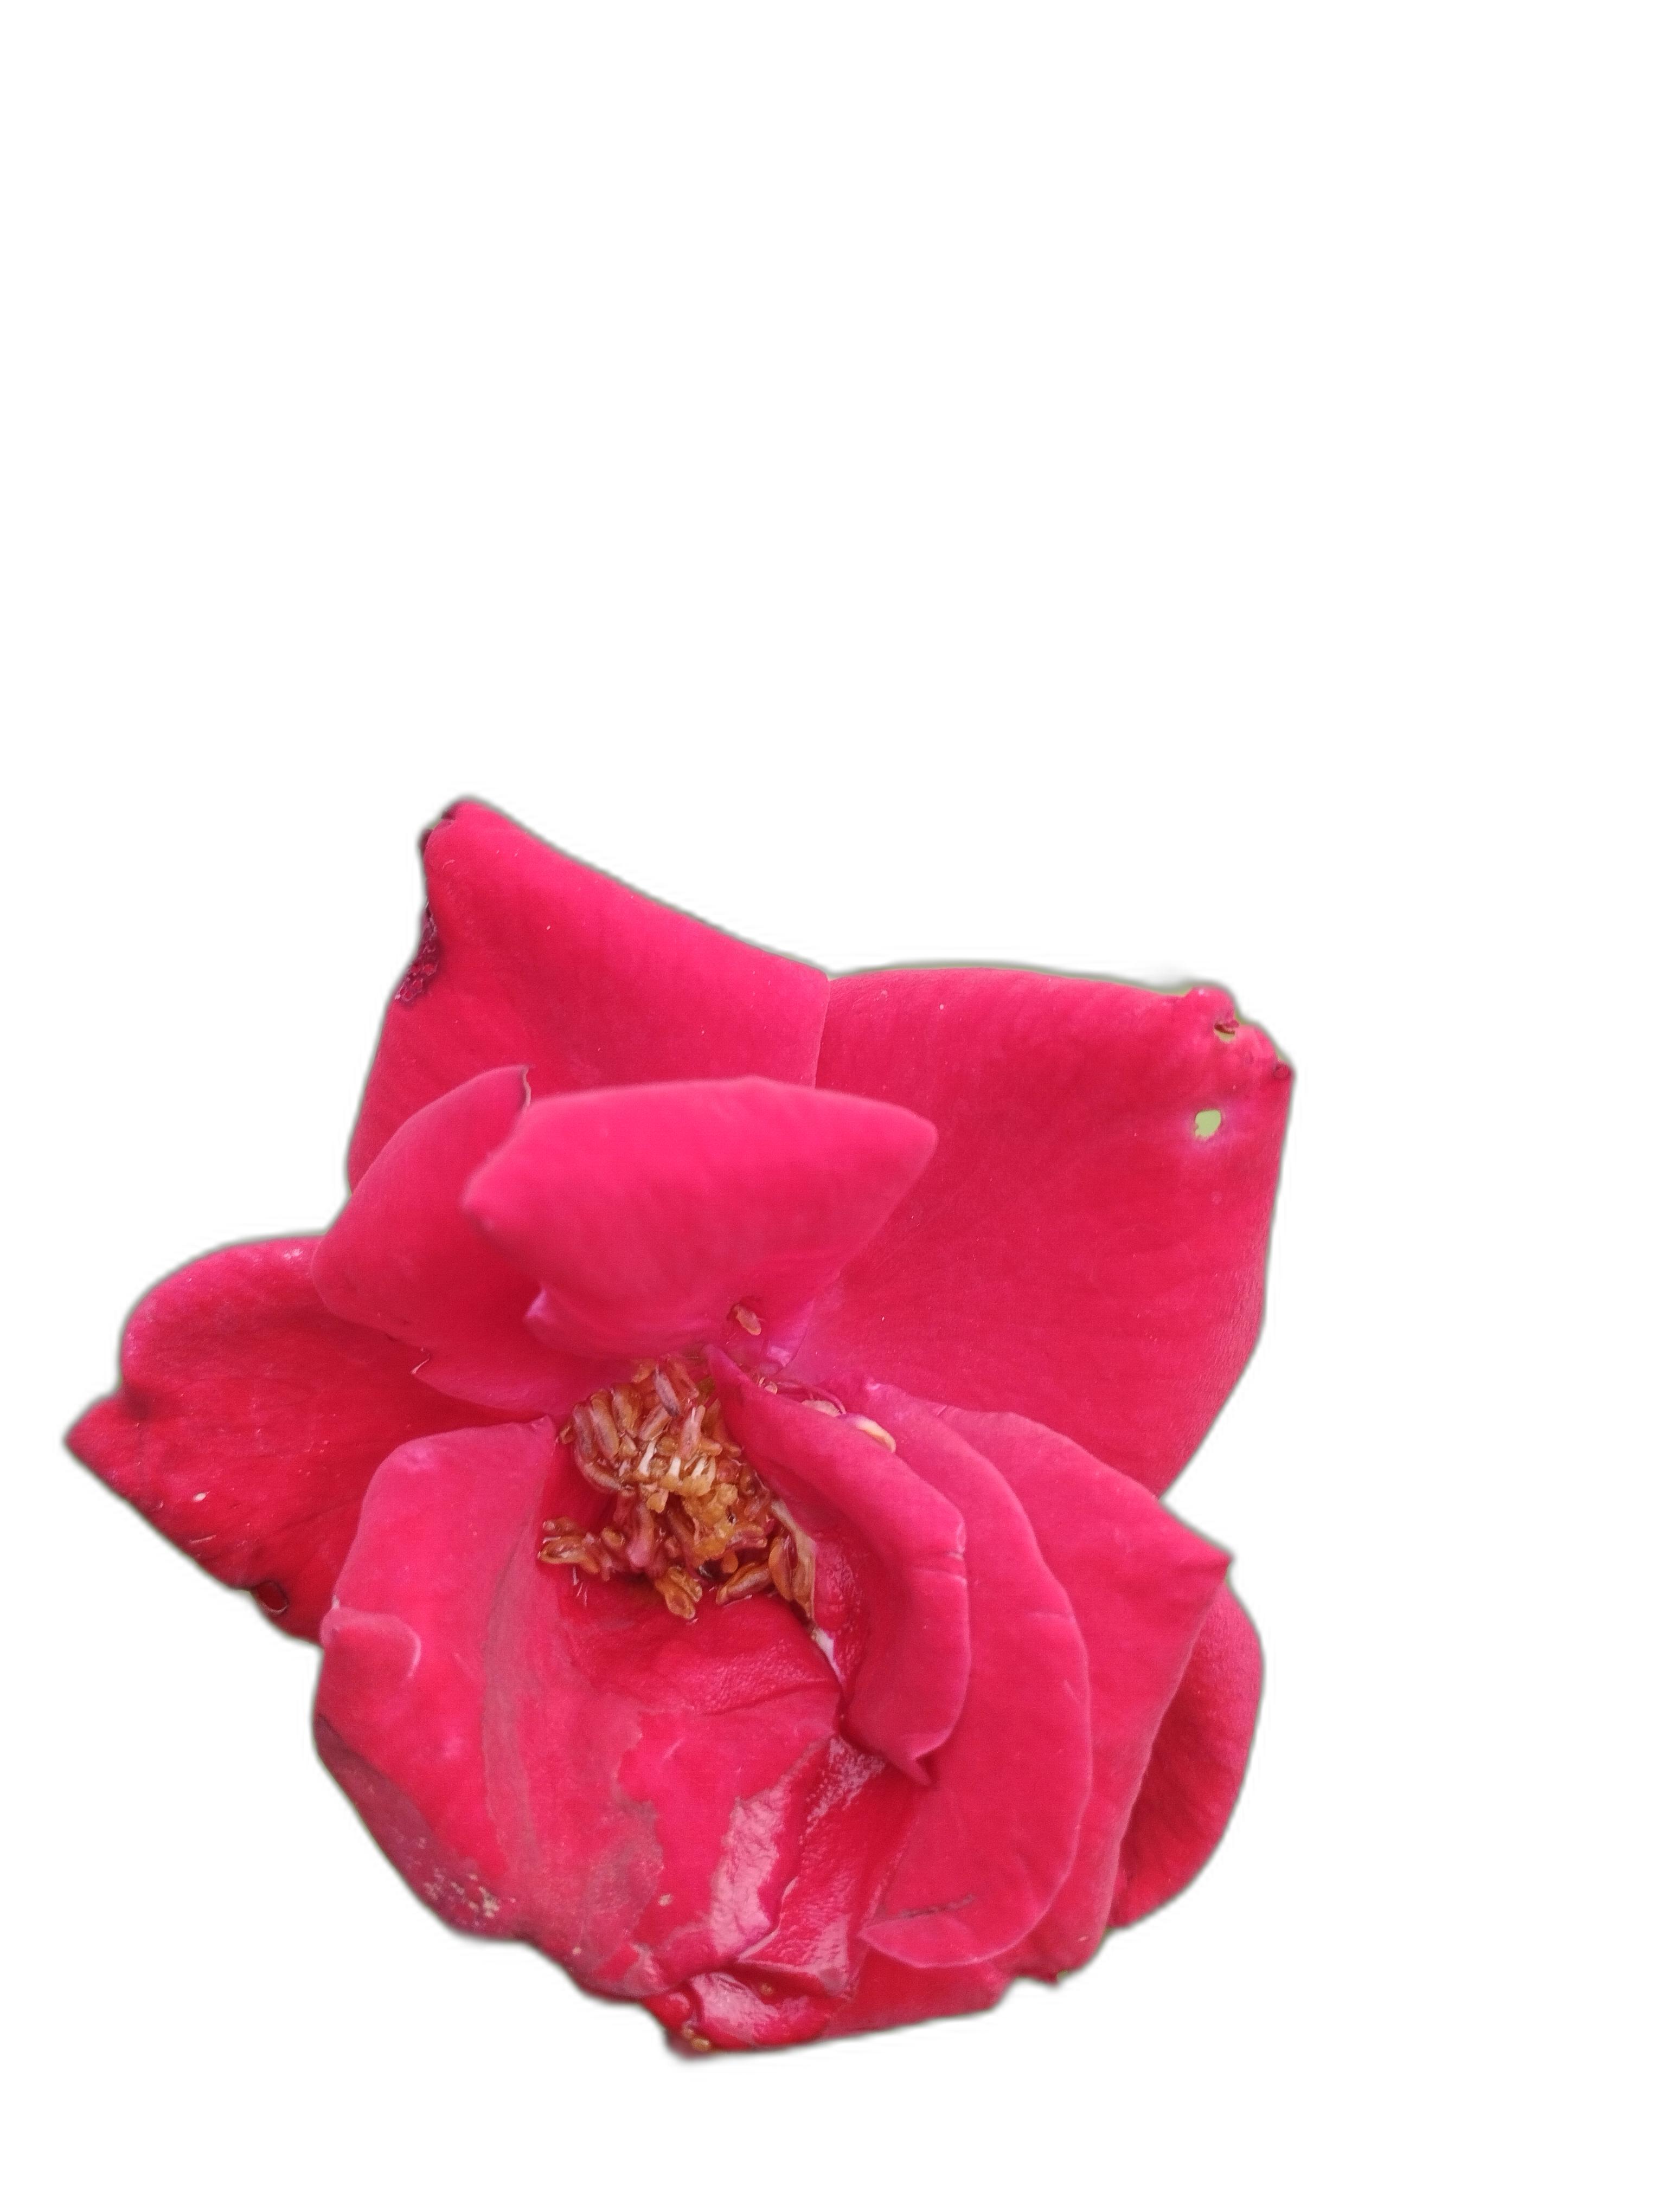
Label: Rose